Qu'Appelle River

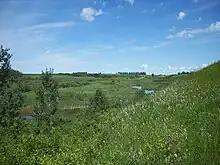
Echo Creek, rising immediately north of the town of Qu'Appelle and flowing into the Qu'Appelle Valley at Fort Qu'Appelle

Assorted tributary coulees drain into the Qu'Appelle Valley at various junctures along its course, notably Echo Creek immediately upriver from Fort Qu'Appelle, and Last Oak Creek, north of Grenfell and Broadview, in the past the locus of an extremely successful aboriginal-managed ski resort. The other tributaries include the Moose Jaw River, Wascana Creek, Loon Creek, Jumping Deer Creek, Pheasant Creek, Kaposvar Creek, and Last Mountain Creek.